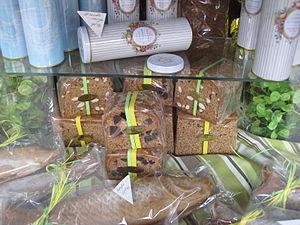
Pain d'épice Mulot &amp
La maison Mulot & Petitjean, fondée en 1796, est la plus ancienne fabrique et boutiques de pain d'épices de Dijon en Côte-d'Or en Bourgogne-Franche-Comté.
La cuisine dijonnaise est une cuisine française appartenant à la cuisine régionale bourguignonne. Elle représente tout le savoir-faire dijonnais dans le domaine de la cuisine à Dijon.